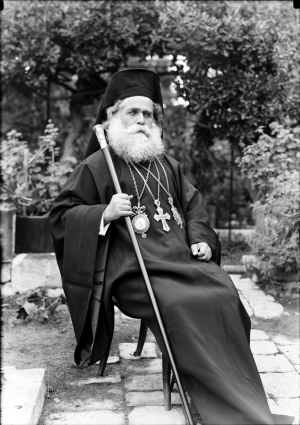
Timothée Iᵉʳ fut patriarche orthodoxe de Jérusalem du 22 juillet 1935 au 31 décembre 1955.